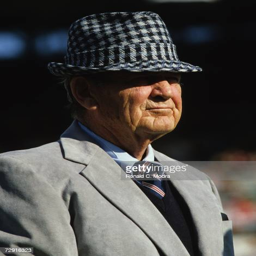
american football head coach during a game against a city